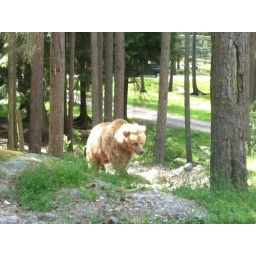
This bear came within a few feet of our car before sauntering off.